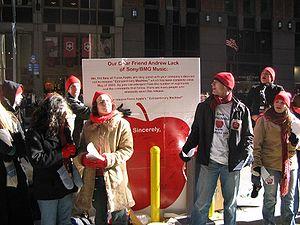
Fiona Apple, née Fiona Apple Maggart le 13 septembre 1977 à New York, est une auteure-compositrice-interprète et pianiste américaine.